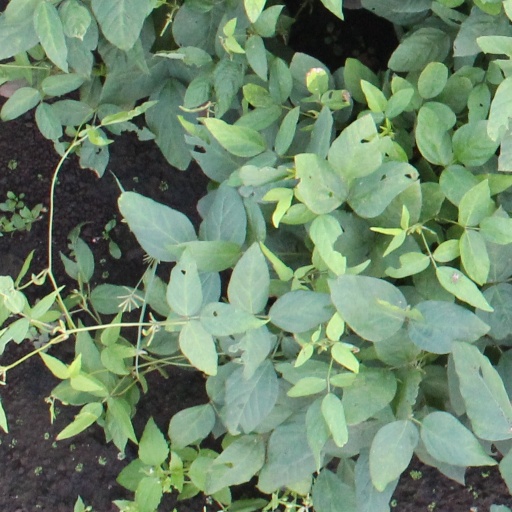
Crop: soybean